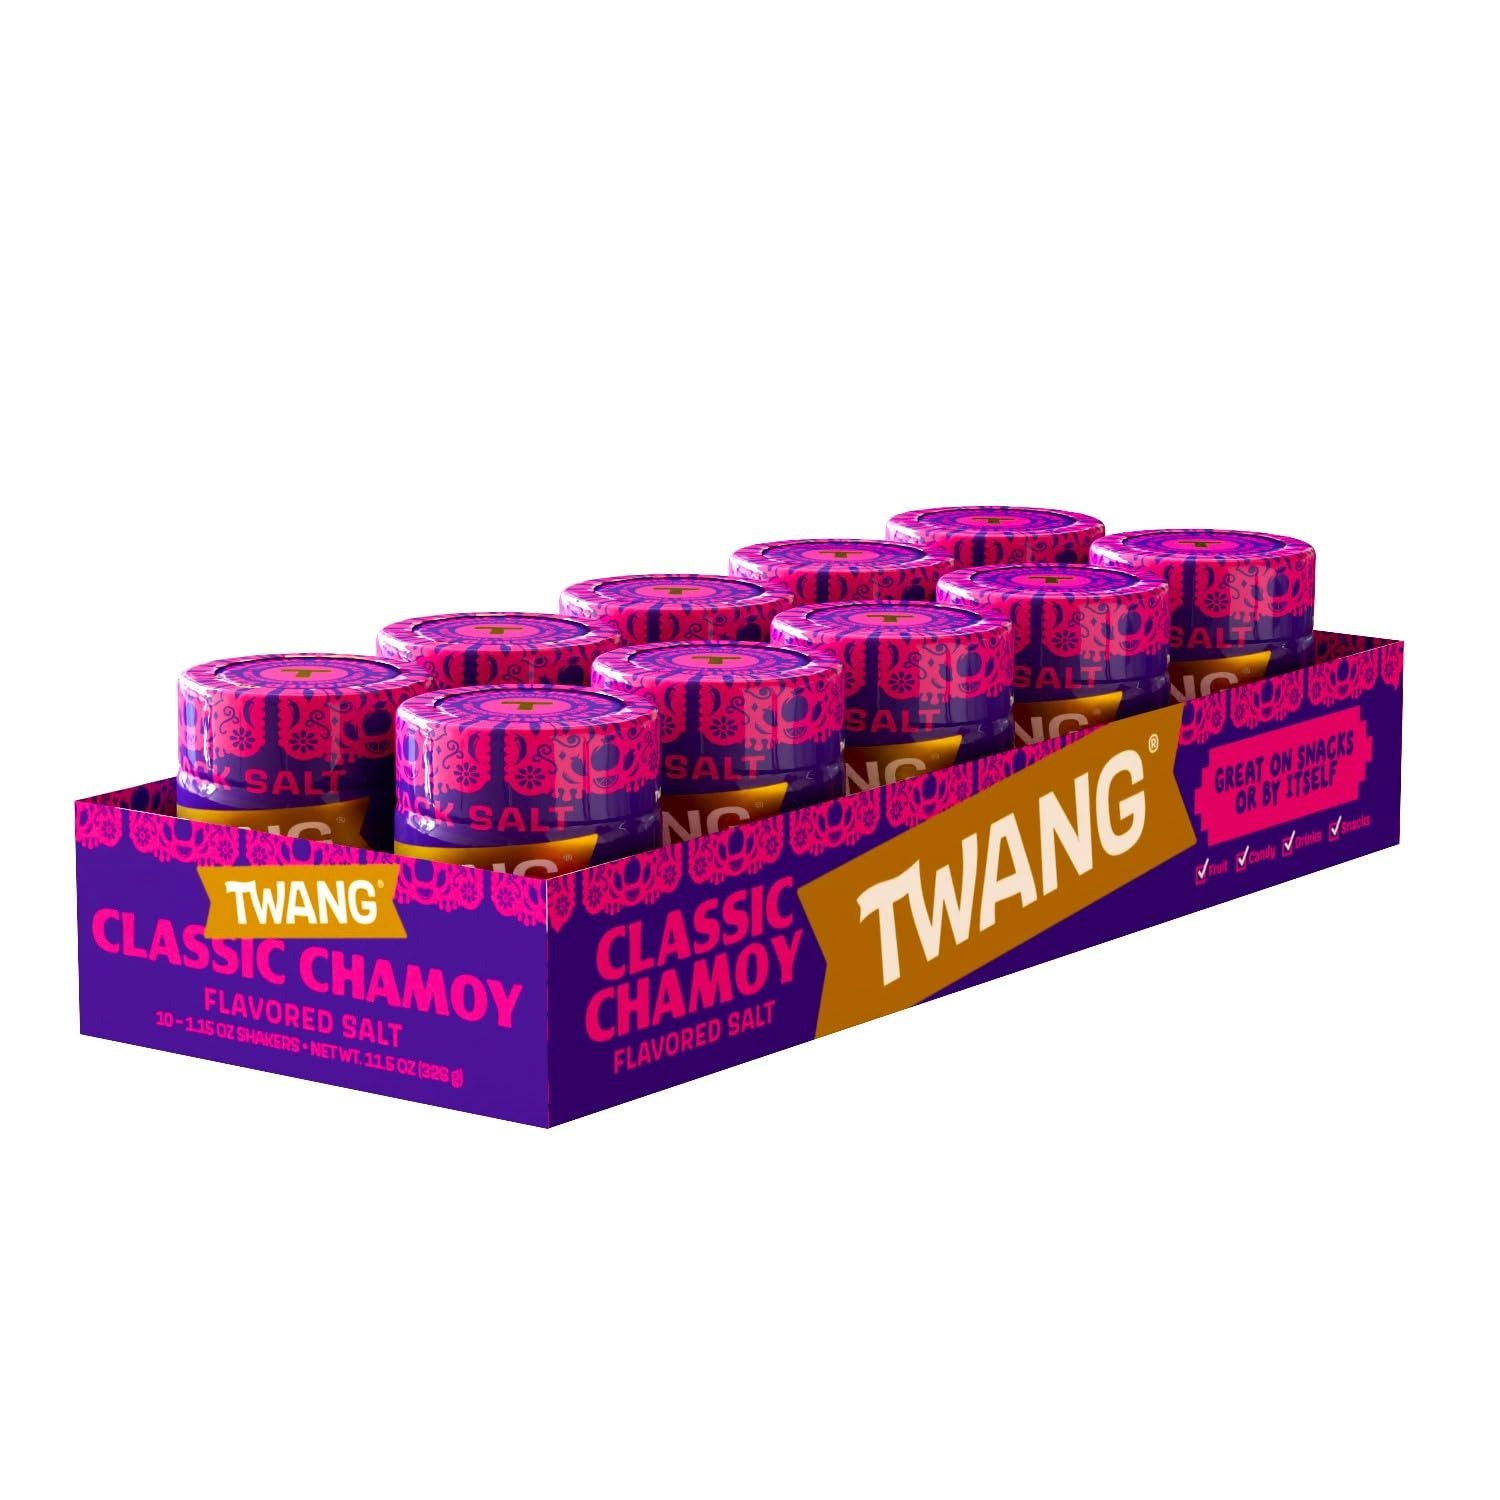
Item Name: Twang Chamoy Flavored Snack Salt, 1.15 Ounce Shaker (Pack of 10)
Bullet Point 1: GRANULAR CHAMOY FLAVORED SNACK SALT – This Twang Chamoy Flavored Snack Salt is made with premium ingredients, delivering an authentic chamoy flavor to your favorite snacks, perfect for adding a tangy and spicy twist to your culinary delights.
Bullet Point 2: ENHANCE YOUR MEXICAN SNACKS – Sprinkle this chamoy salt on popular Mexican snacks like fresh fruit, cucumbers, jicama, and popcorn for a delicious and authentic flavor boost that captures the essence of chamoy.
Bullet Point 3: PERFECT FOR CHIPS AND NUTS – Add a dash of chamoy snack salt to your tortilla chips, roasted nuts, and even corn on the cob to elevate their taste with a unique, tangy, and spicy twist.
Bullet Point 4: GREAT FOR MEXICAN BEER, DRINKS, AND COCKTAILS – This versatile chamoy salt is ideal for rimming glasses or adding directly to Mexican beers, drinks, and cocktails, providing a burst of chamoy flavor that enhances every sip.
Bullet Point 5: CONVENIENT MINI SHAKER – Enjoy the authentic chamoy flavor now in a mess-free granular form, packaged in a portable mini shaker container, perfect for on-the-go flavor, allowing you to spice up your snacks and drinks anytime, anywhere.
Product Description: Discover the delightful fusion of sweet, sour, and spicy with Twang Chamoy Snack Salt. This innovative blend captures the authentic taste of chamoy—a popular Mexican condiment known for its unique mix of flavors. Chamoy is traditionally made from pickled fruit, chiles, and lime, creating a sauce that’s tangy, salty, and mildly spicy. This Twang Chamoy Snack Salt offers a fun and convenient way to enjoy this beloved flavor profile anywhere, anytime. This snack seasoning blend is perfect for enhancing fresh fruit, vegetables, popcorn, chips, and any snack needing a flavorful boost. Its portability makes it an essential companion for on-the-go snacking, ensuring you never miss out on the irresistible taste of chamoy. To enjoy, simply sprinkle Twang Chamoy Snack Salt on your favorite snack and savor the burst of rich, tangy, and spicy flavors. Whether you’re at a picnic, party, or just enjoying a snack at home, this versatile blend transforms ordinary bites into extraordinary culinary experiences. Elevate your snacking game with Twang Chamoy Snack Salt and bring the vibrant taste of chamoy to all your favorite foods. From casual moments to festive occasions, everything tastes better con Twang!
Value: 11.5
Unit: Ounce

Price: 14.98